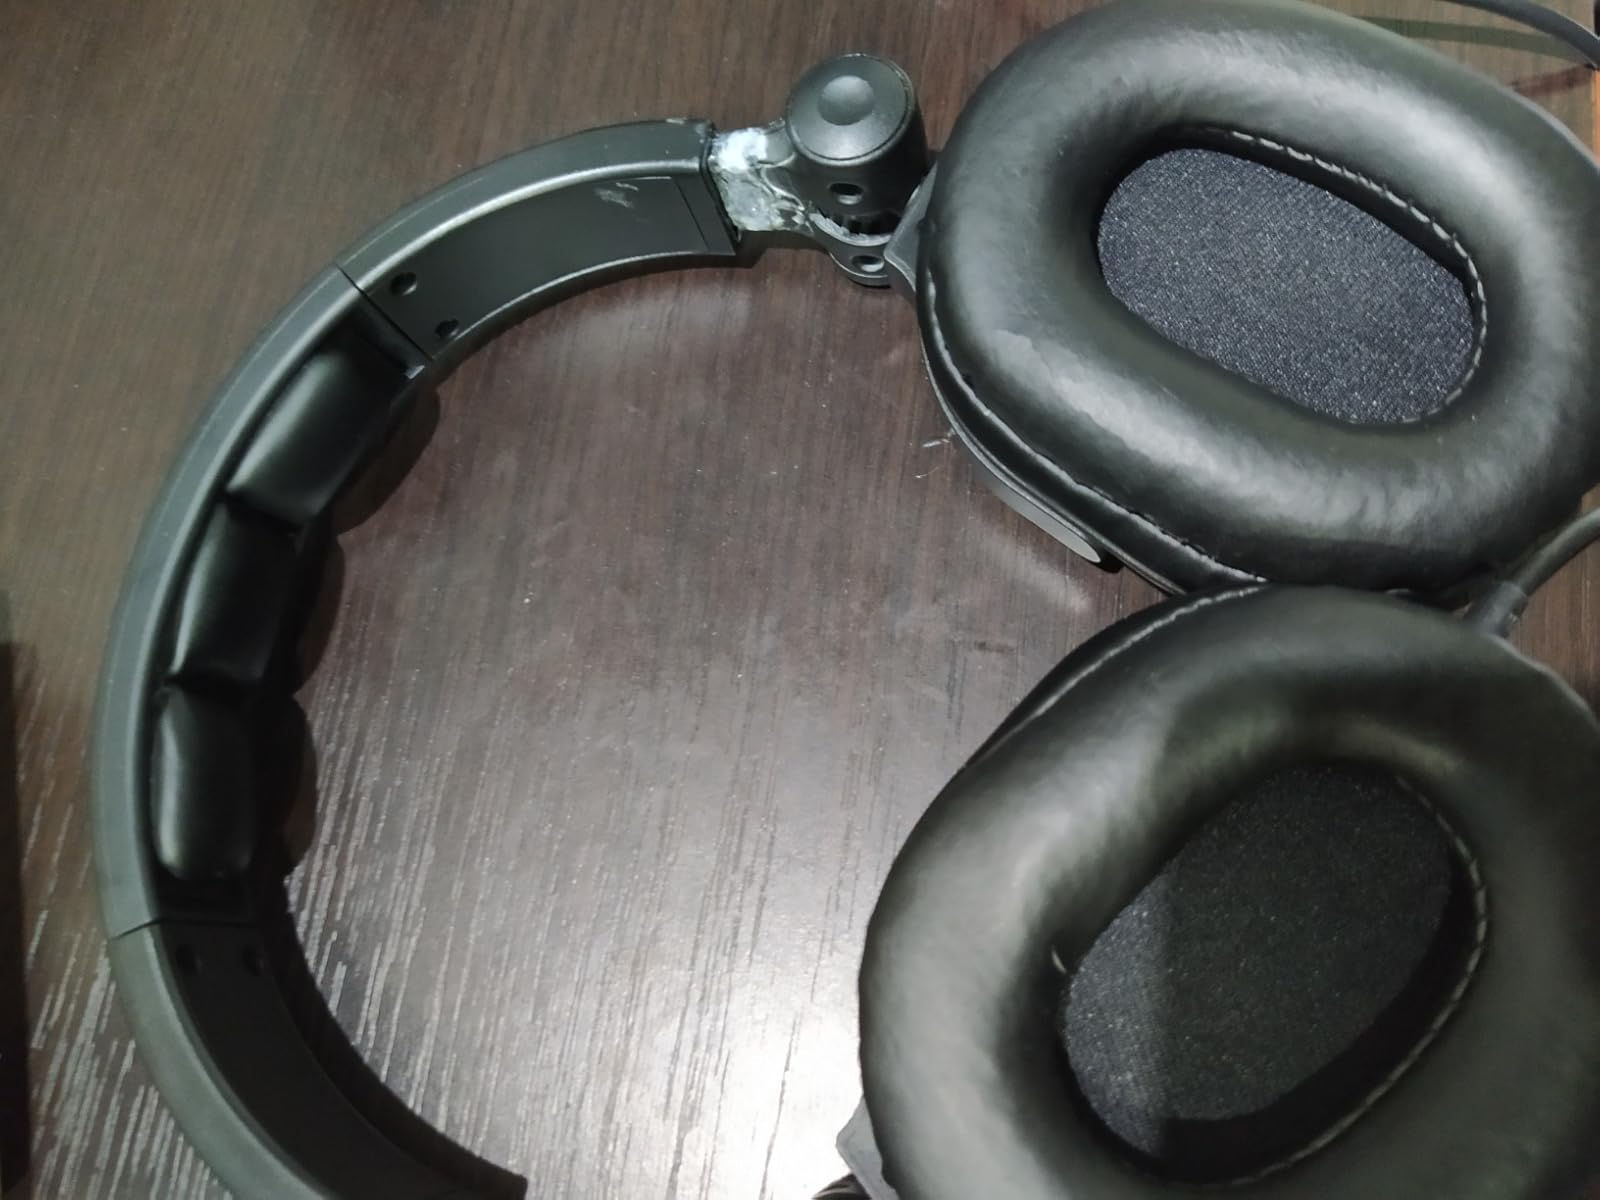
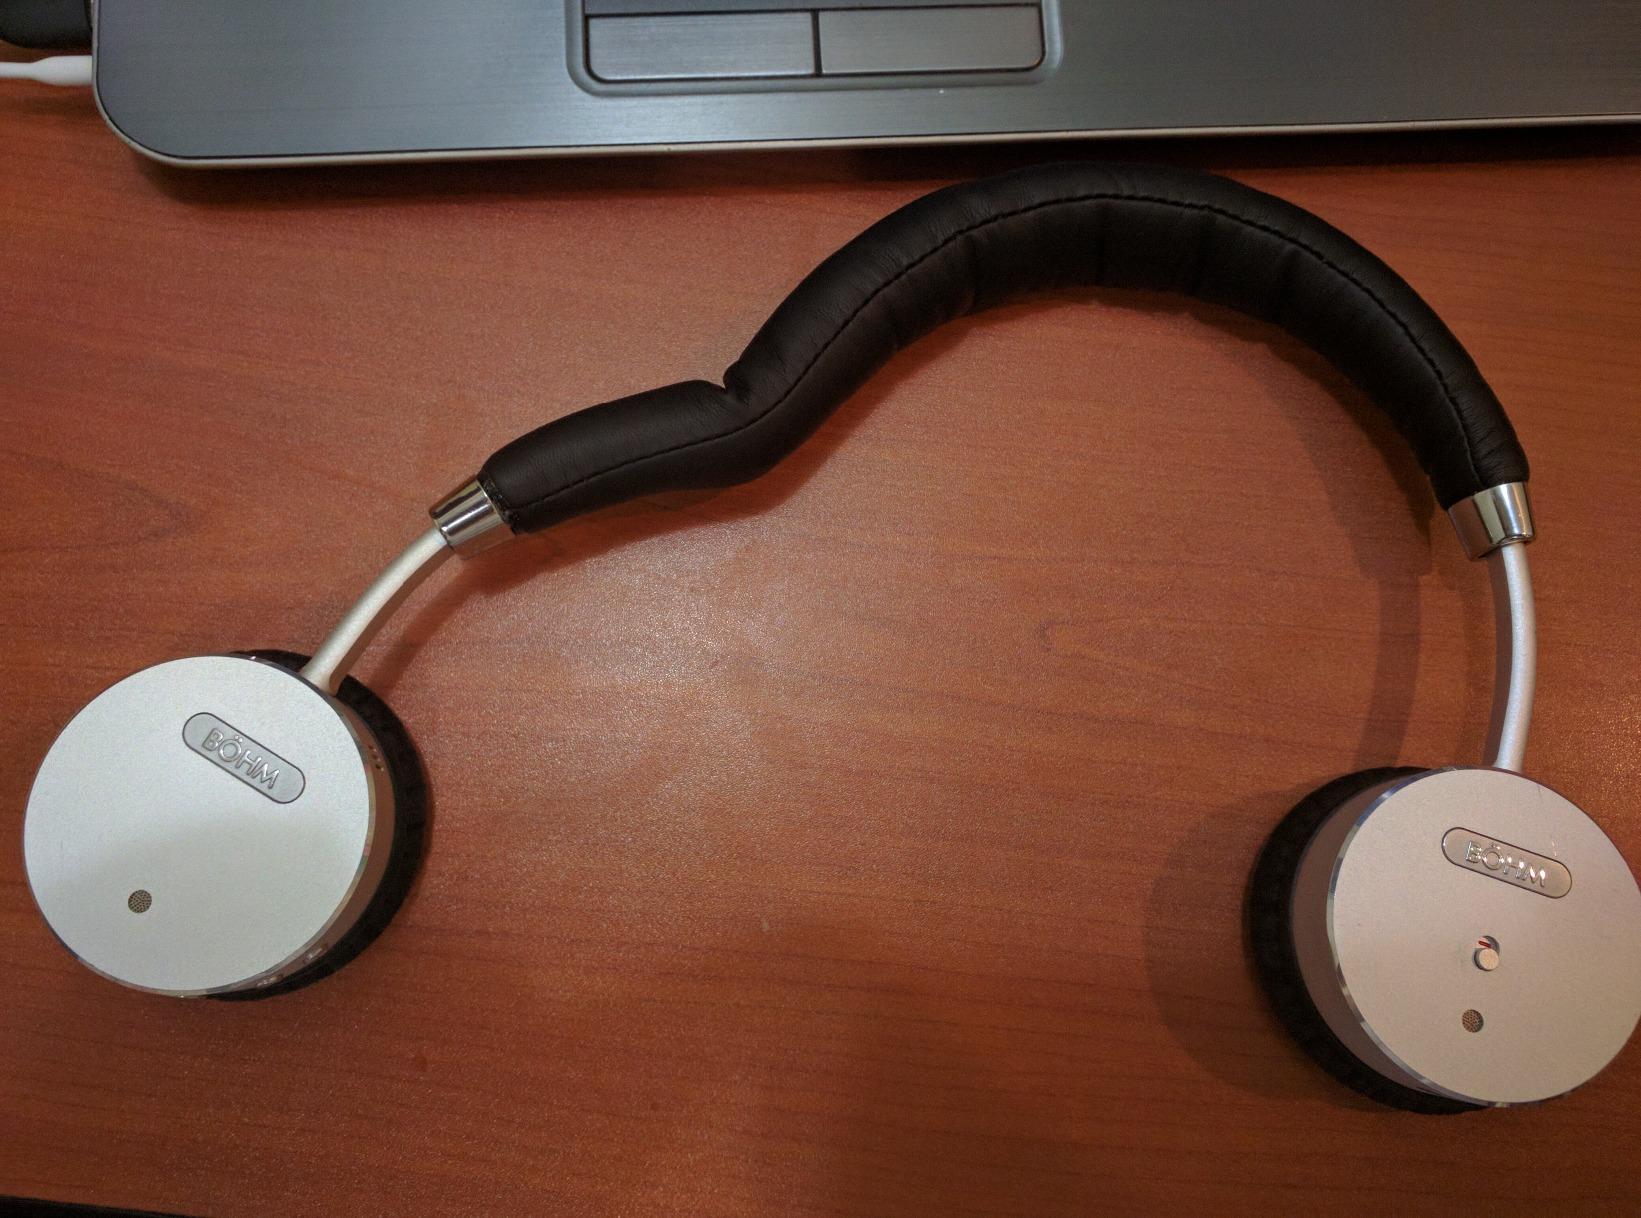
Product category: headphones
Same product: no